Tokyo Xanadu

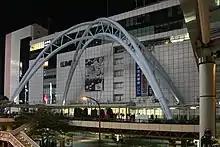
The developers took inspiration from real-world locations within Tokyo, such as the game's station plaza being modeled after the north exit of Tachikawa Station.

Nihon Falcom announced the game in December 2014. The company referred to the game as an "urban myth action RPG". They also emphasized that they wanted to create a game with a different feel than their other role-playing game franchises, such as the "Ys" and "Trails" series. While being based on the "Xanadu" series, which includes "Xanadu" (1985) and "Xanadu Next" (2005), Falcom set out to create a game with a different feel than their other fantasy-based role-playing game franchises, with the game taking place in a fictional district of modern-day Tokyo called Morimiya City, incorporating the use of elements not seen in their other series, such as smartphones. Morimiya was based on actual locations near Nihon Falcom's head offices in Tachikawa. For example, the Morimiya Station Plaza, with its red arch monument, closely resembles the north exit of Tachikawa Station, which has a similar-looking blue arch monument. Falcom held promotional activities at various real-world locations in Tachikawa, including a "Tokyo Xanadu"-themed menu at the cafe in Books Orion, an actual Japanese bookstore chain with a location in Tachikawa that appears in-game.